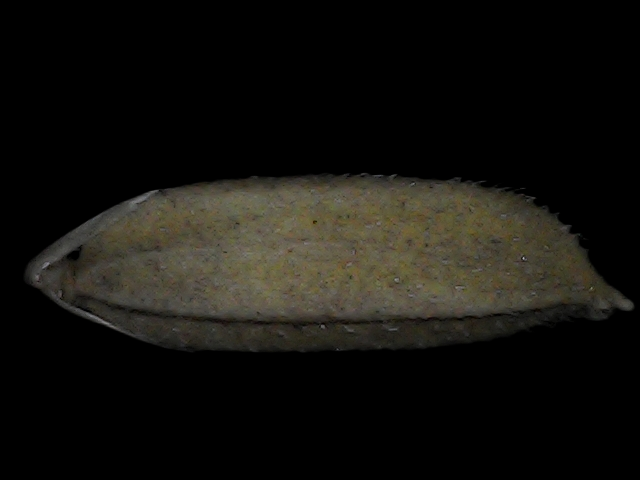
Rice variety: Bd72